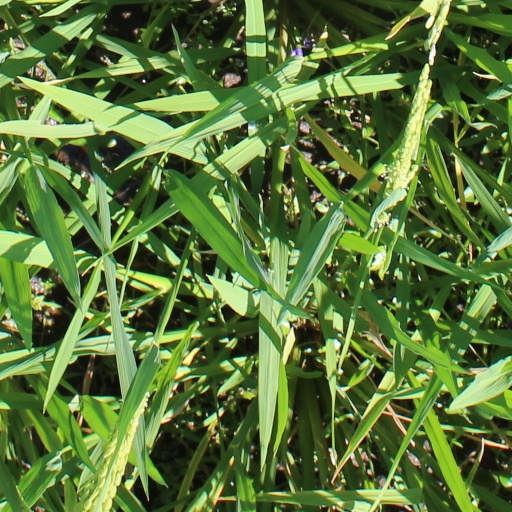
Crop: rice